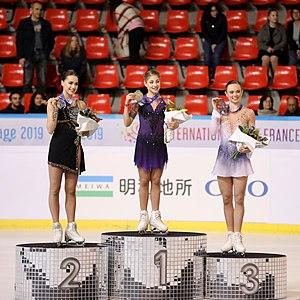
Internationaux de France 2019